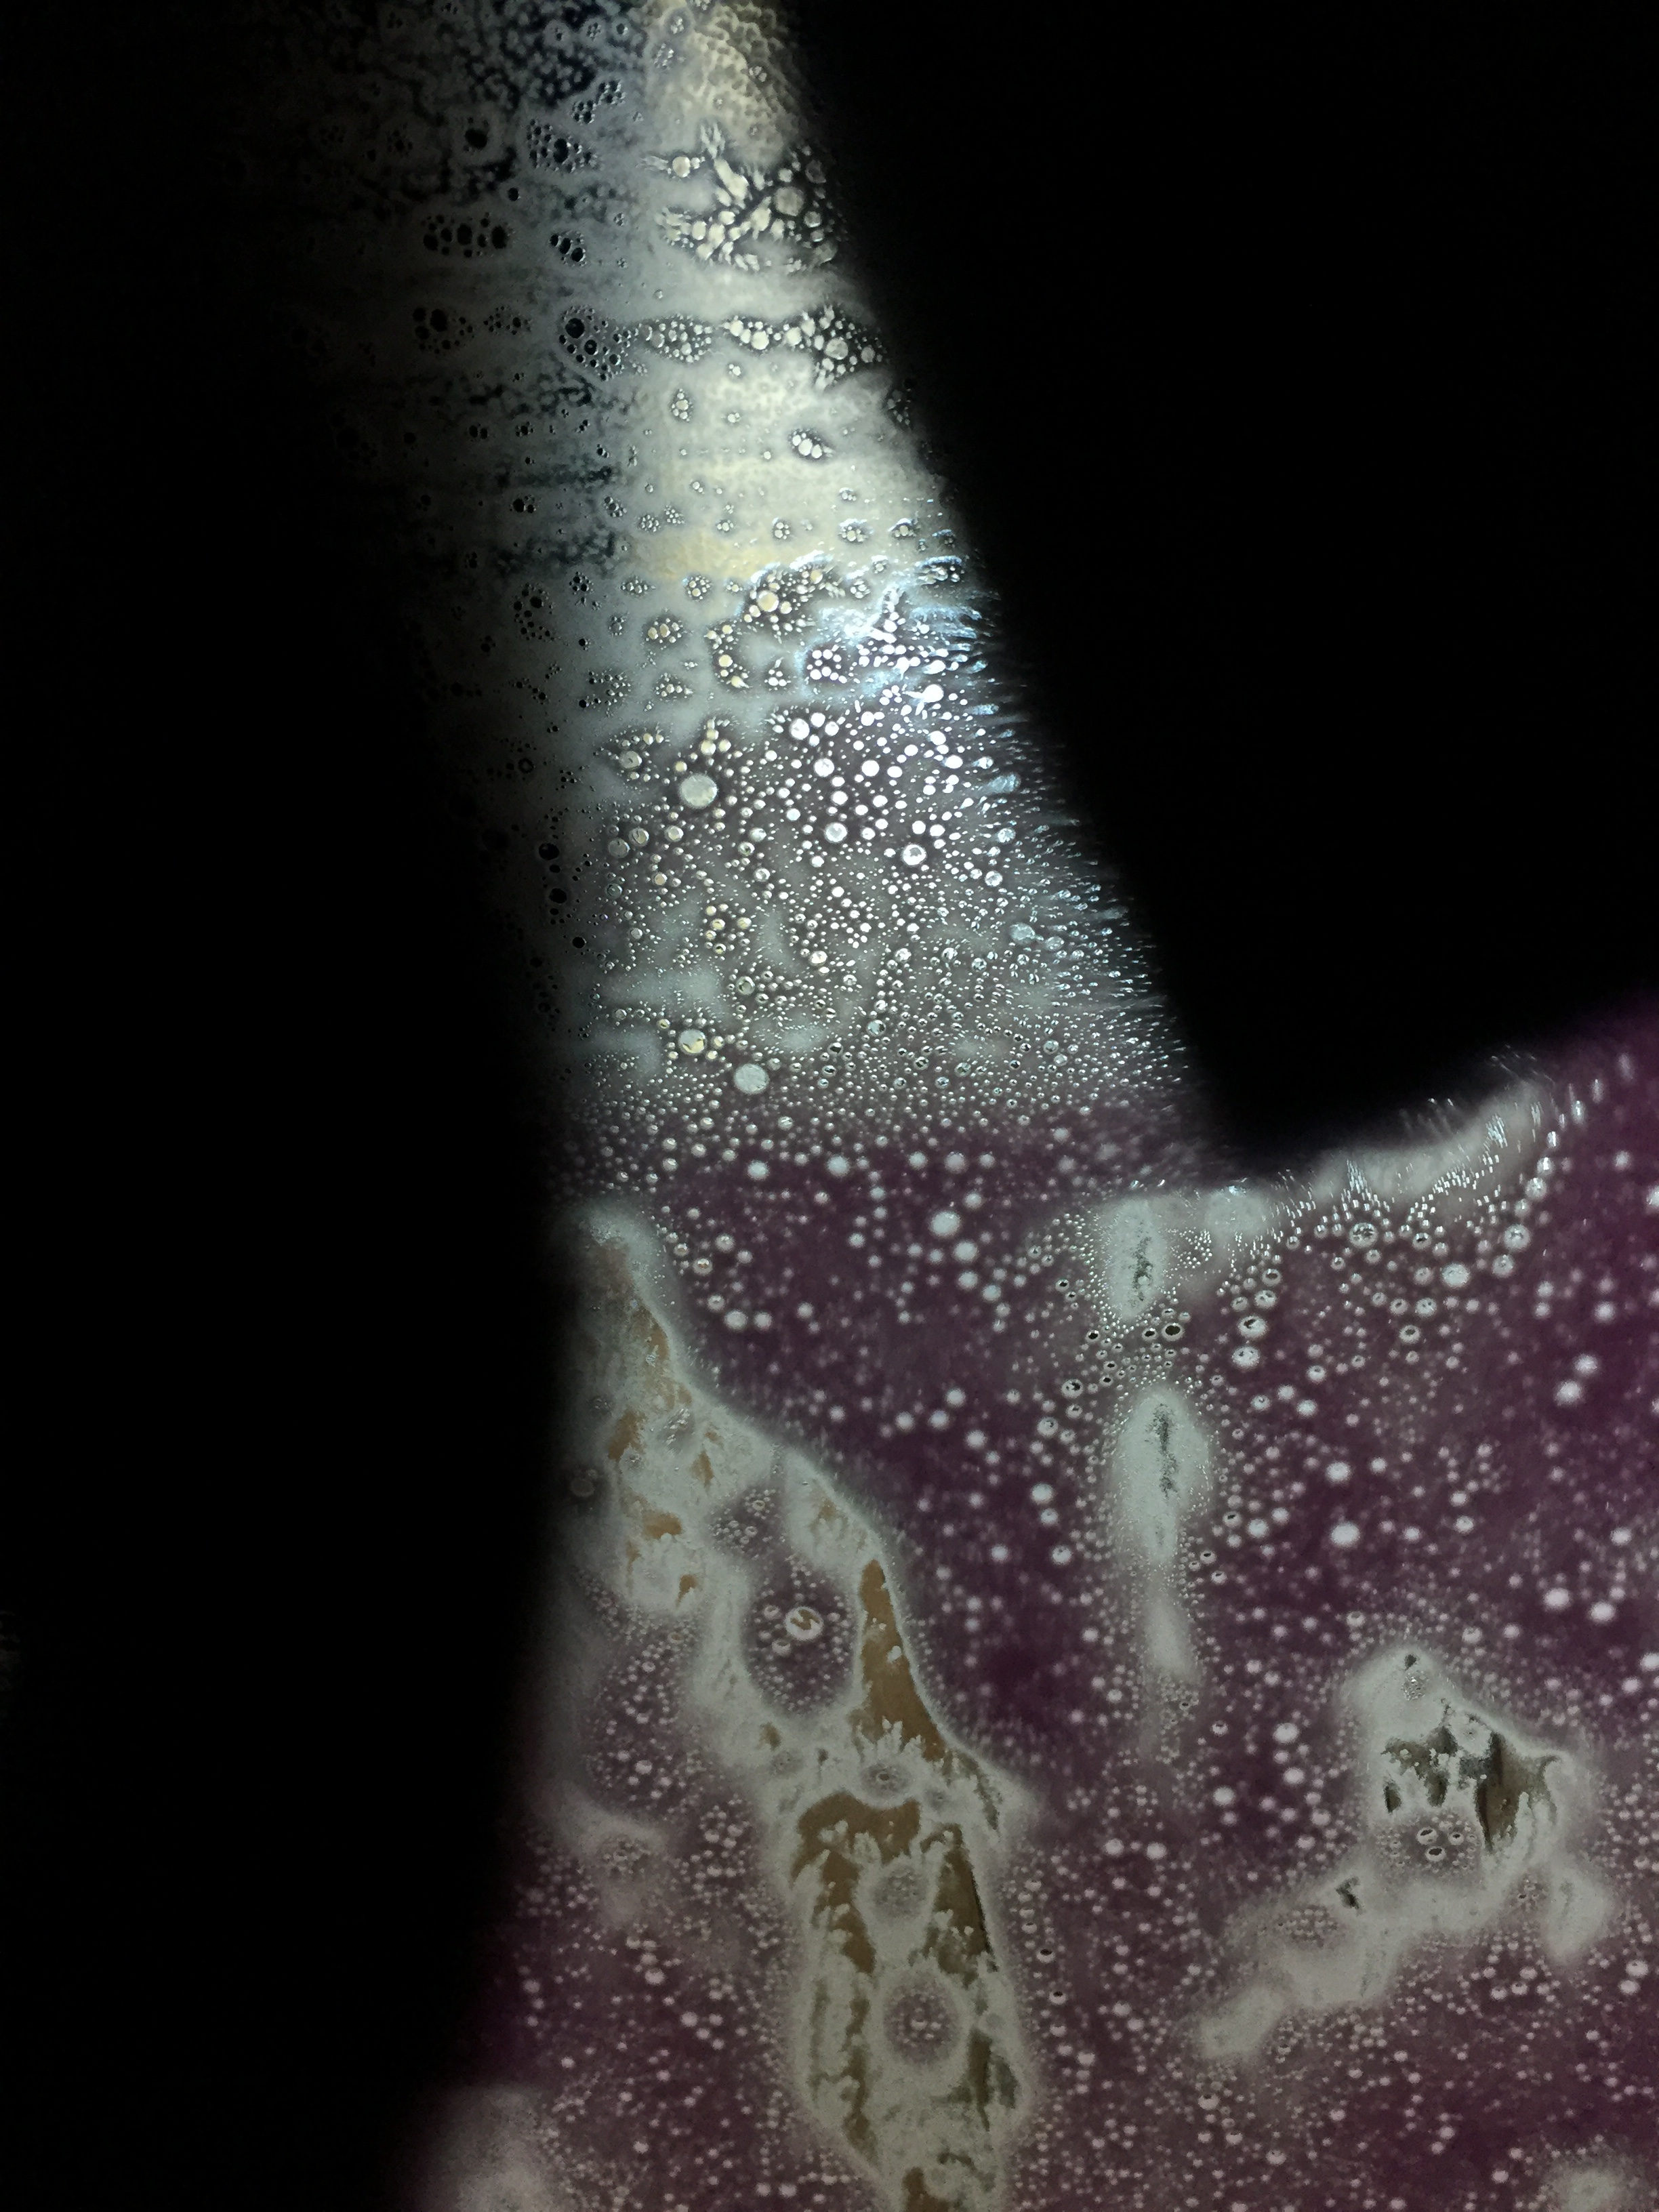
light, space, darkness, galaxy, outer space, astronomy, screenshot, astronomical object